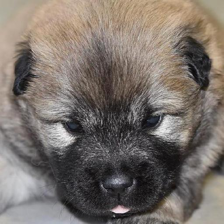
Label: animals